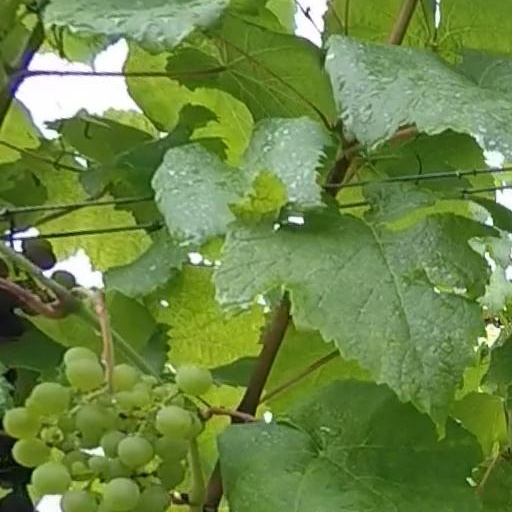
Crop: grape